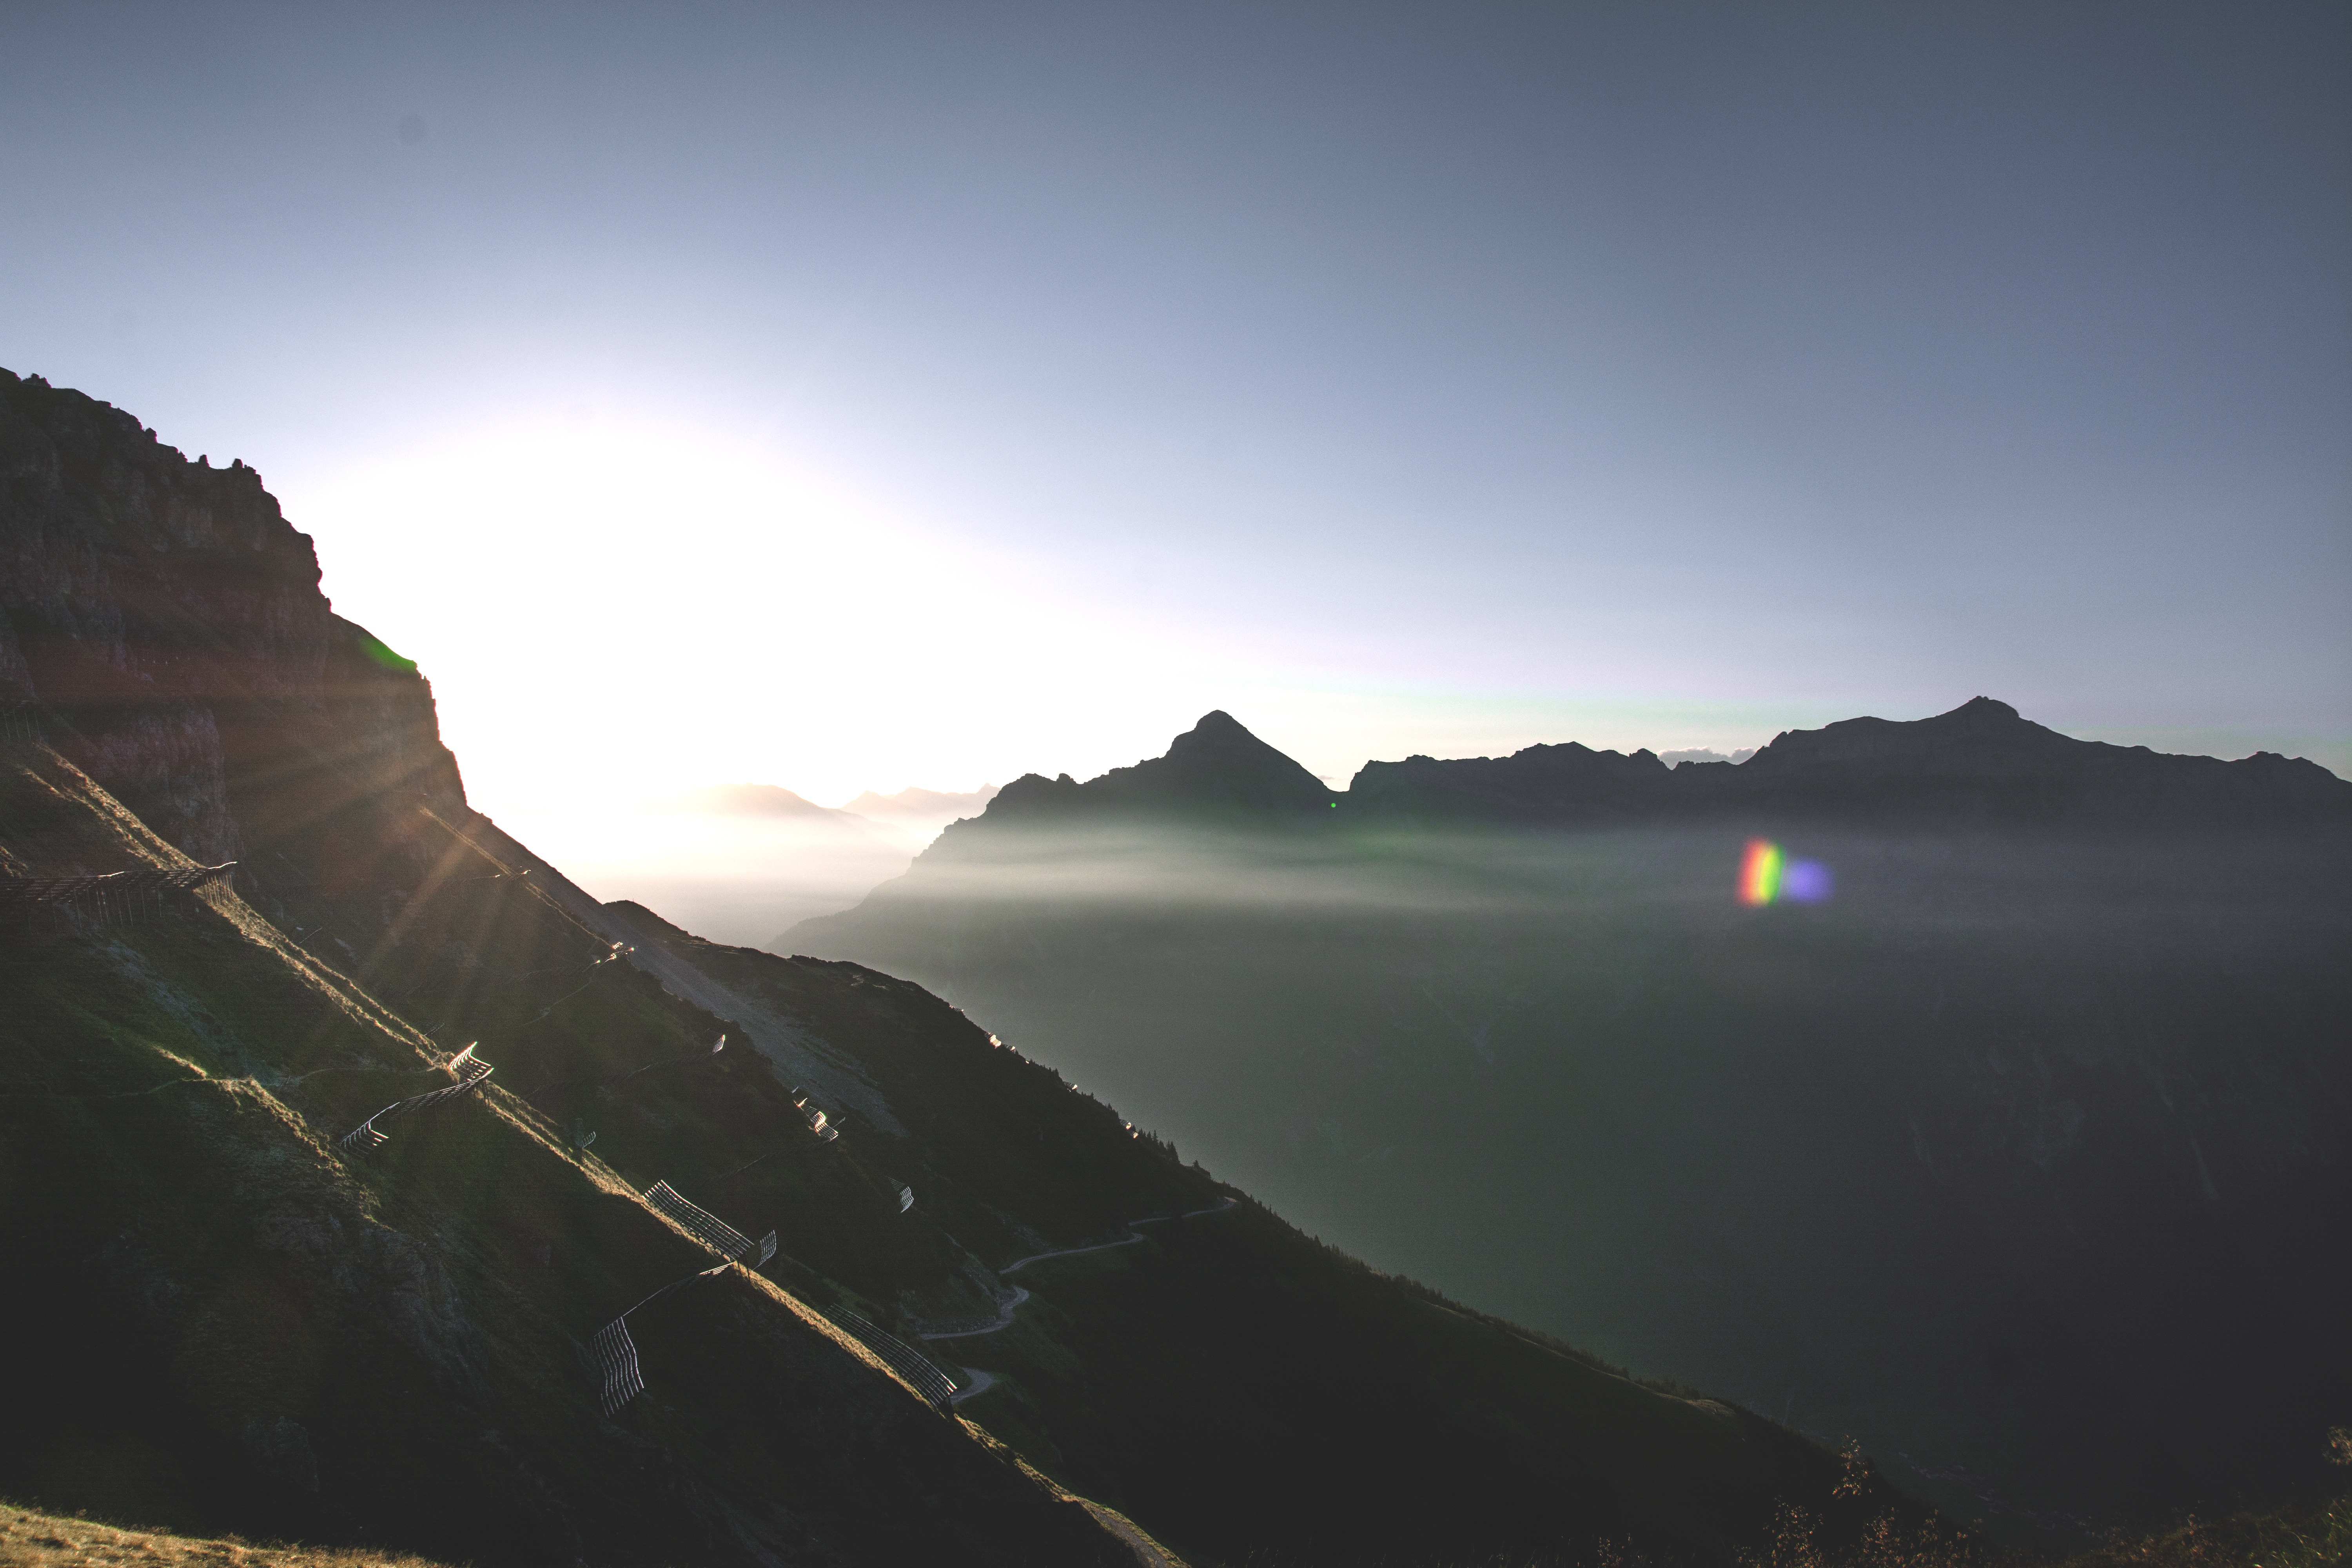
nature, horizon, mountain, cloud, sunrise, sunset, mist, sunlight, morning, hill, dawn, mountain range, dusk, evening, reflection, terrain, ridge, summit, landform, geographical feature, atmospheric phenomenon, atmosphere of earth, mountainous landforms